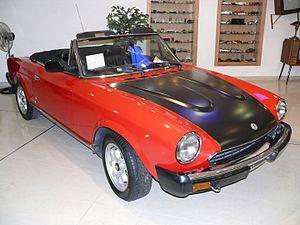
Abarth & C. SpA est une société fondée le 31 mars 1949 à Turin par Carlo Abarth. Né Karl Abarth à Vienne le 15 novembre 1908, ce dernier adoptera définitivement le prénom de Carlo après la Seconde Guerre mondiale lorsqu'il s'installera en Italie dans les faubourgs de Turin, à proximité des usines de Fiat et de Lancia, pour fonder sa société de préparation de voitures pour la course qui fabriquera en grande série surtout des modèles Fiat.